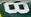
Number: 8